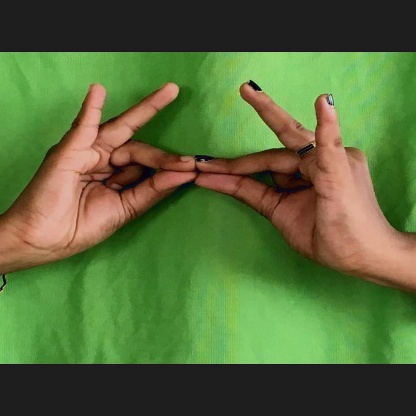
Mudra: Sakata